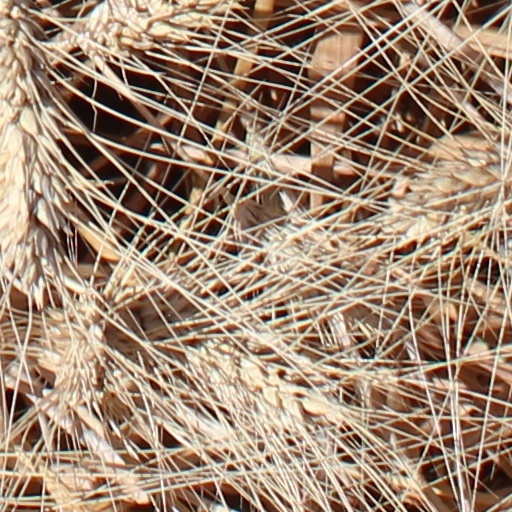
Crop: wheat